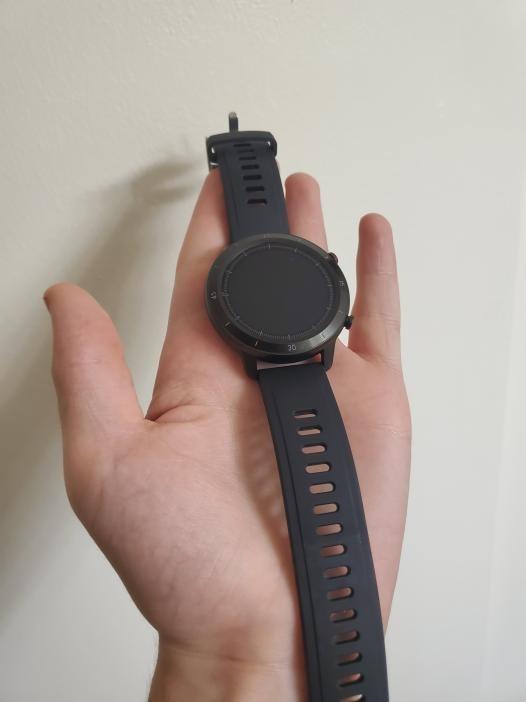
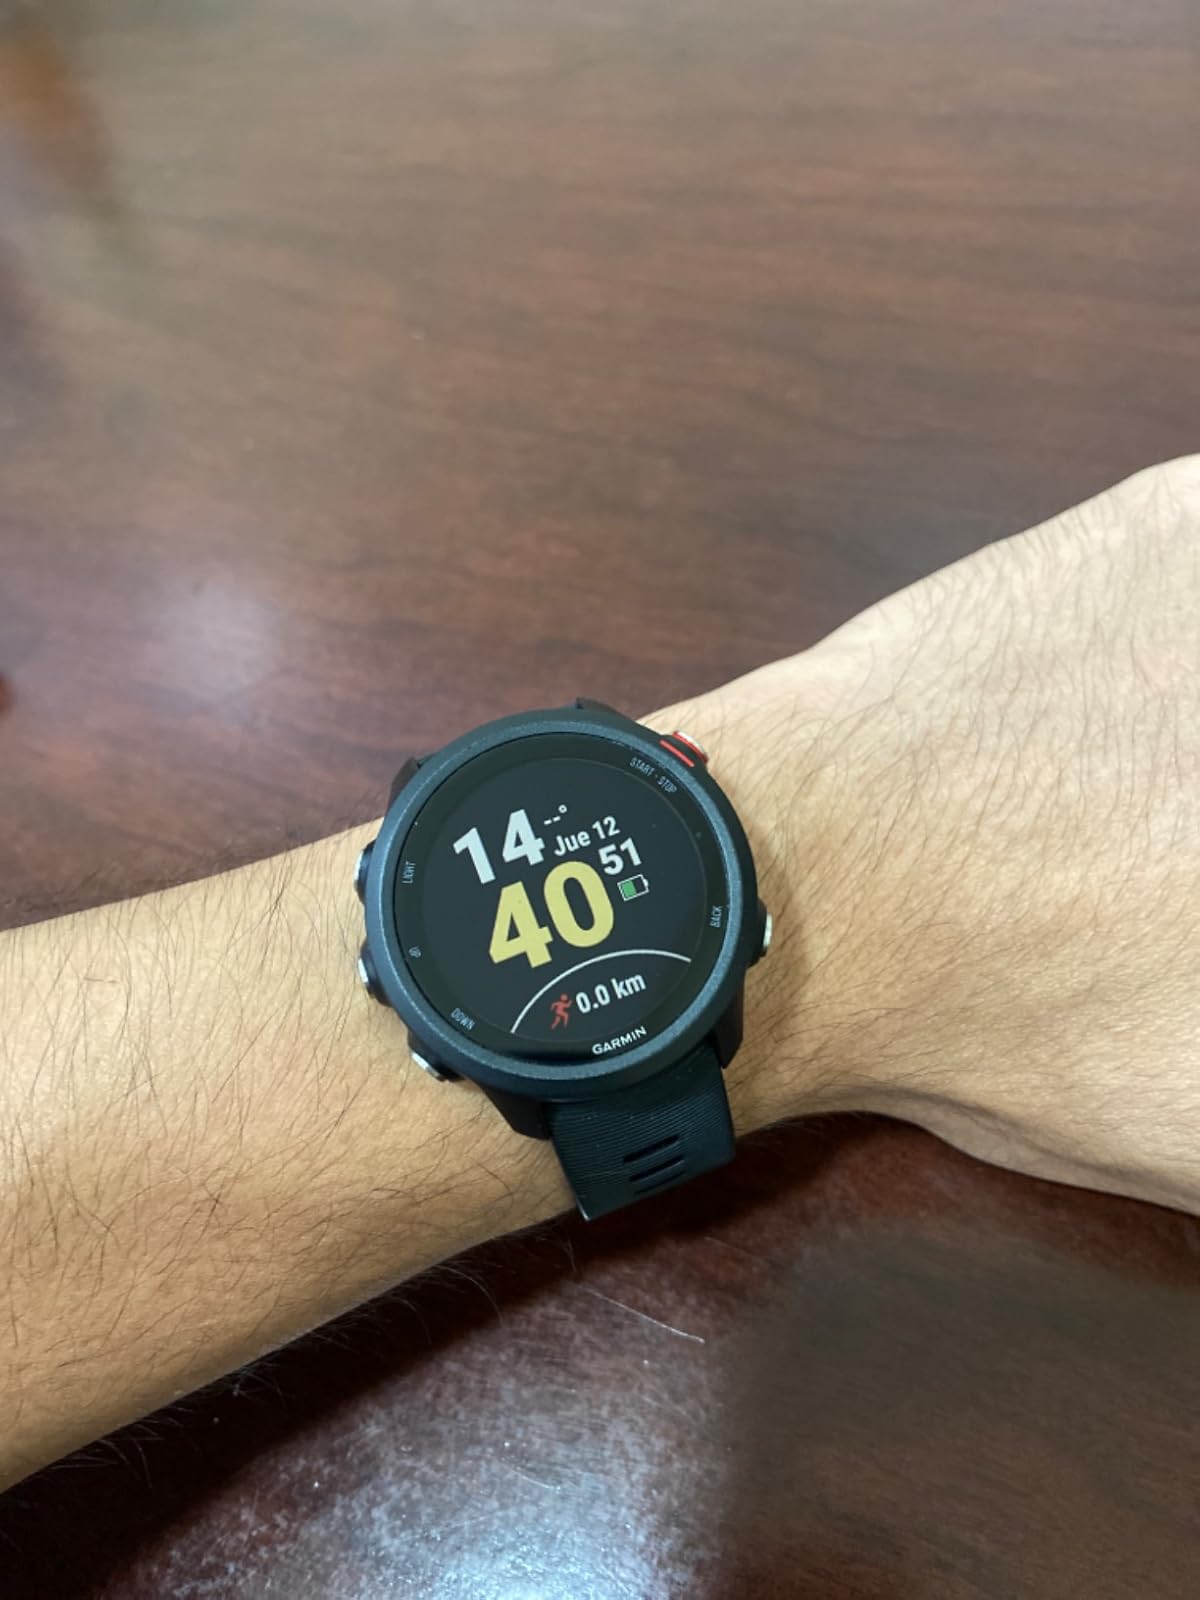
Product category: smartwatch
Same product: no